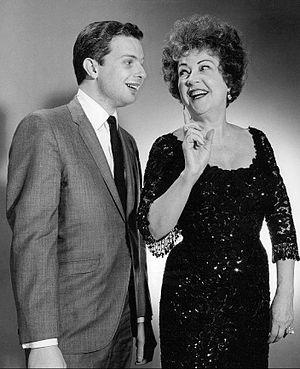
Peter Nero est un pianiste et chef d'orchestre populaire américain.